Carlingford Abbey

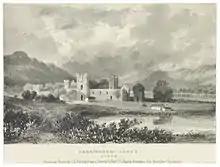
1830 sketch of the abbey

This abbey was founded by the Dominican Order c. 1305 under the patronage of Richard Óg de Burgh, 2nd Earl of Ulster, and dedicated to Saint Malachy (1095–1148). Two towers were added to the northwest and southwest corners of the west gable in 1423, giving the church its fortified appearance. Rebuilding took place in the early 16th century. It remained in use until the Dissolution of the Monasteries. The buildings were then used for a hall, a barracks and a handball alley.